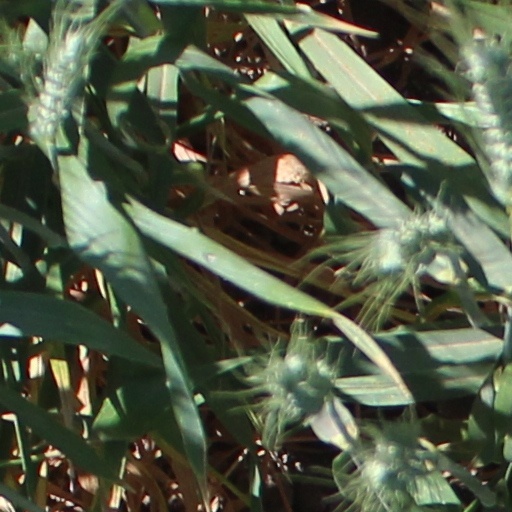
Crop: wheat